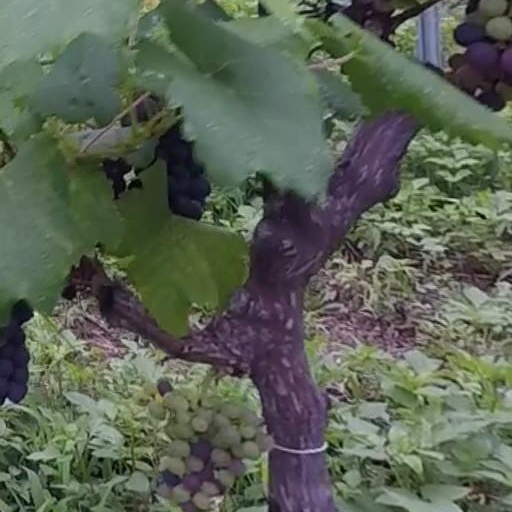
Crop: grape